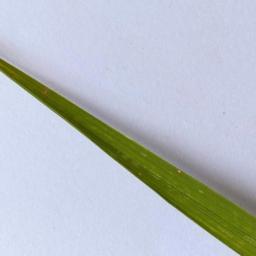
Label: Rice___Leaf_Blast